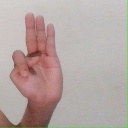
अक्षर: भ